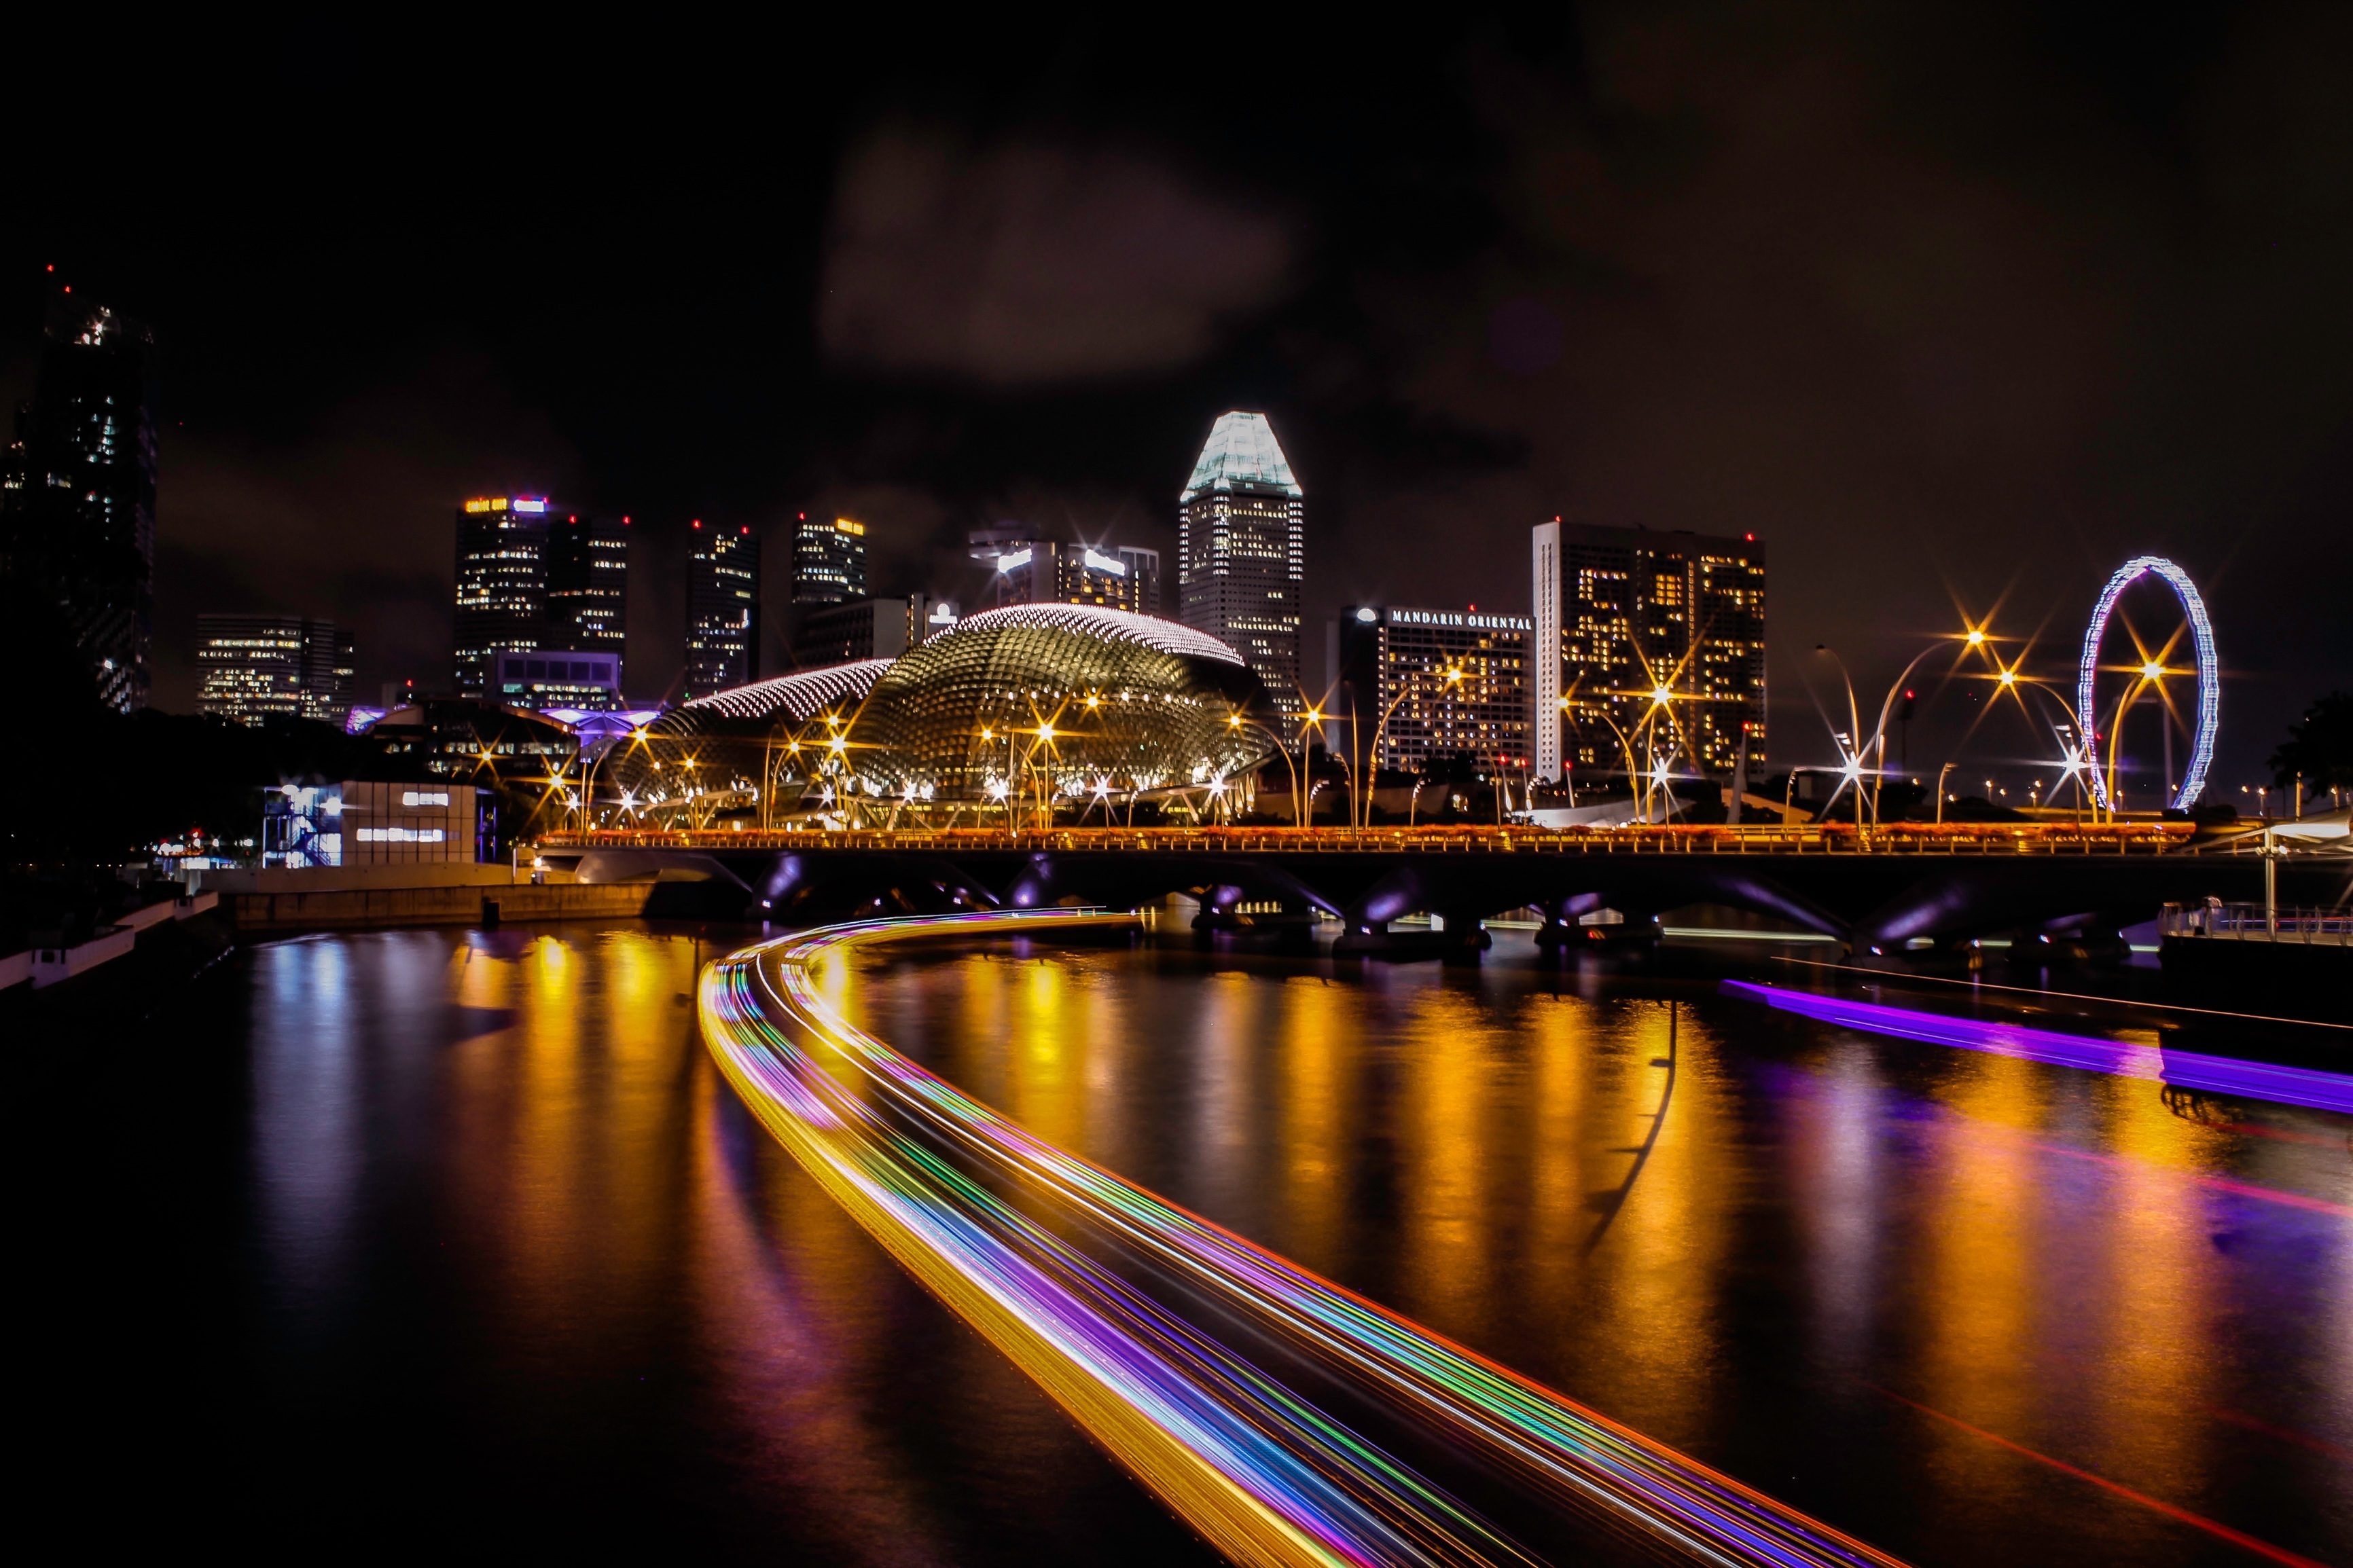
light, architecture, bridge, skyline, night, city, skyscraper, urban, cityscape, downtown, dusk, evening, reflection, darkness, movement, lights, buildings, metropolis, human settlement, metropolitan area